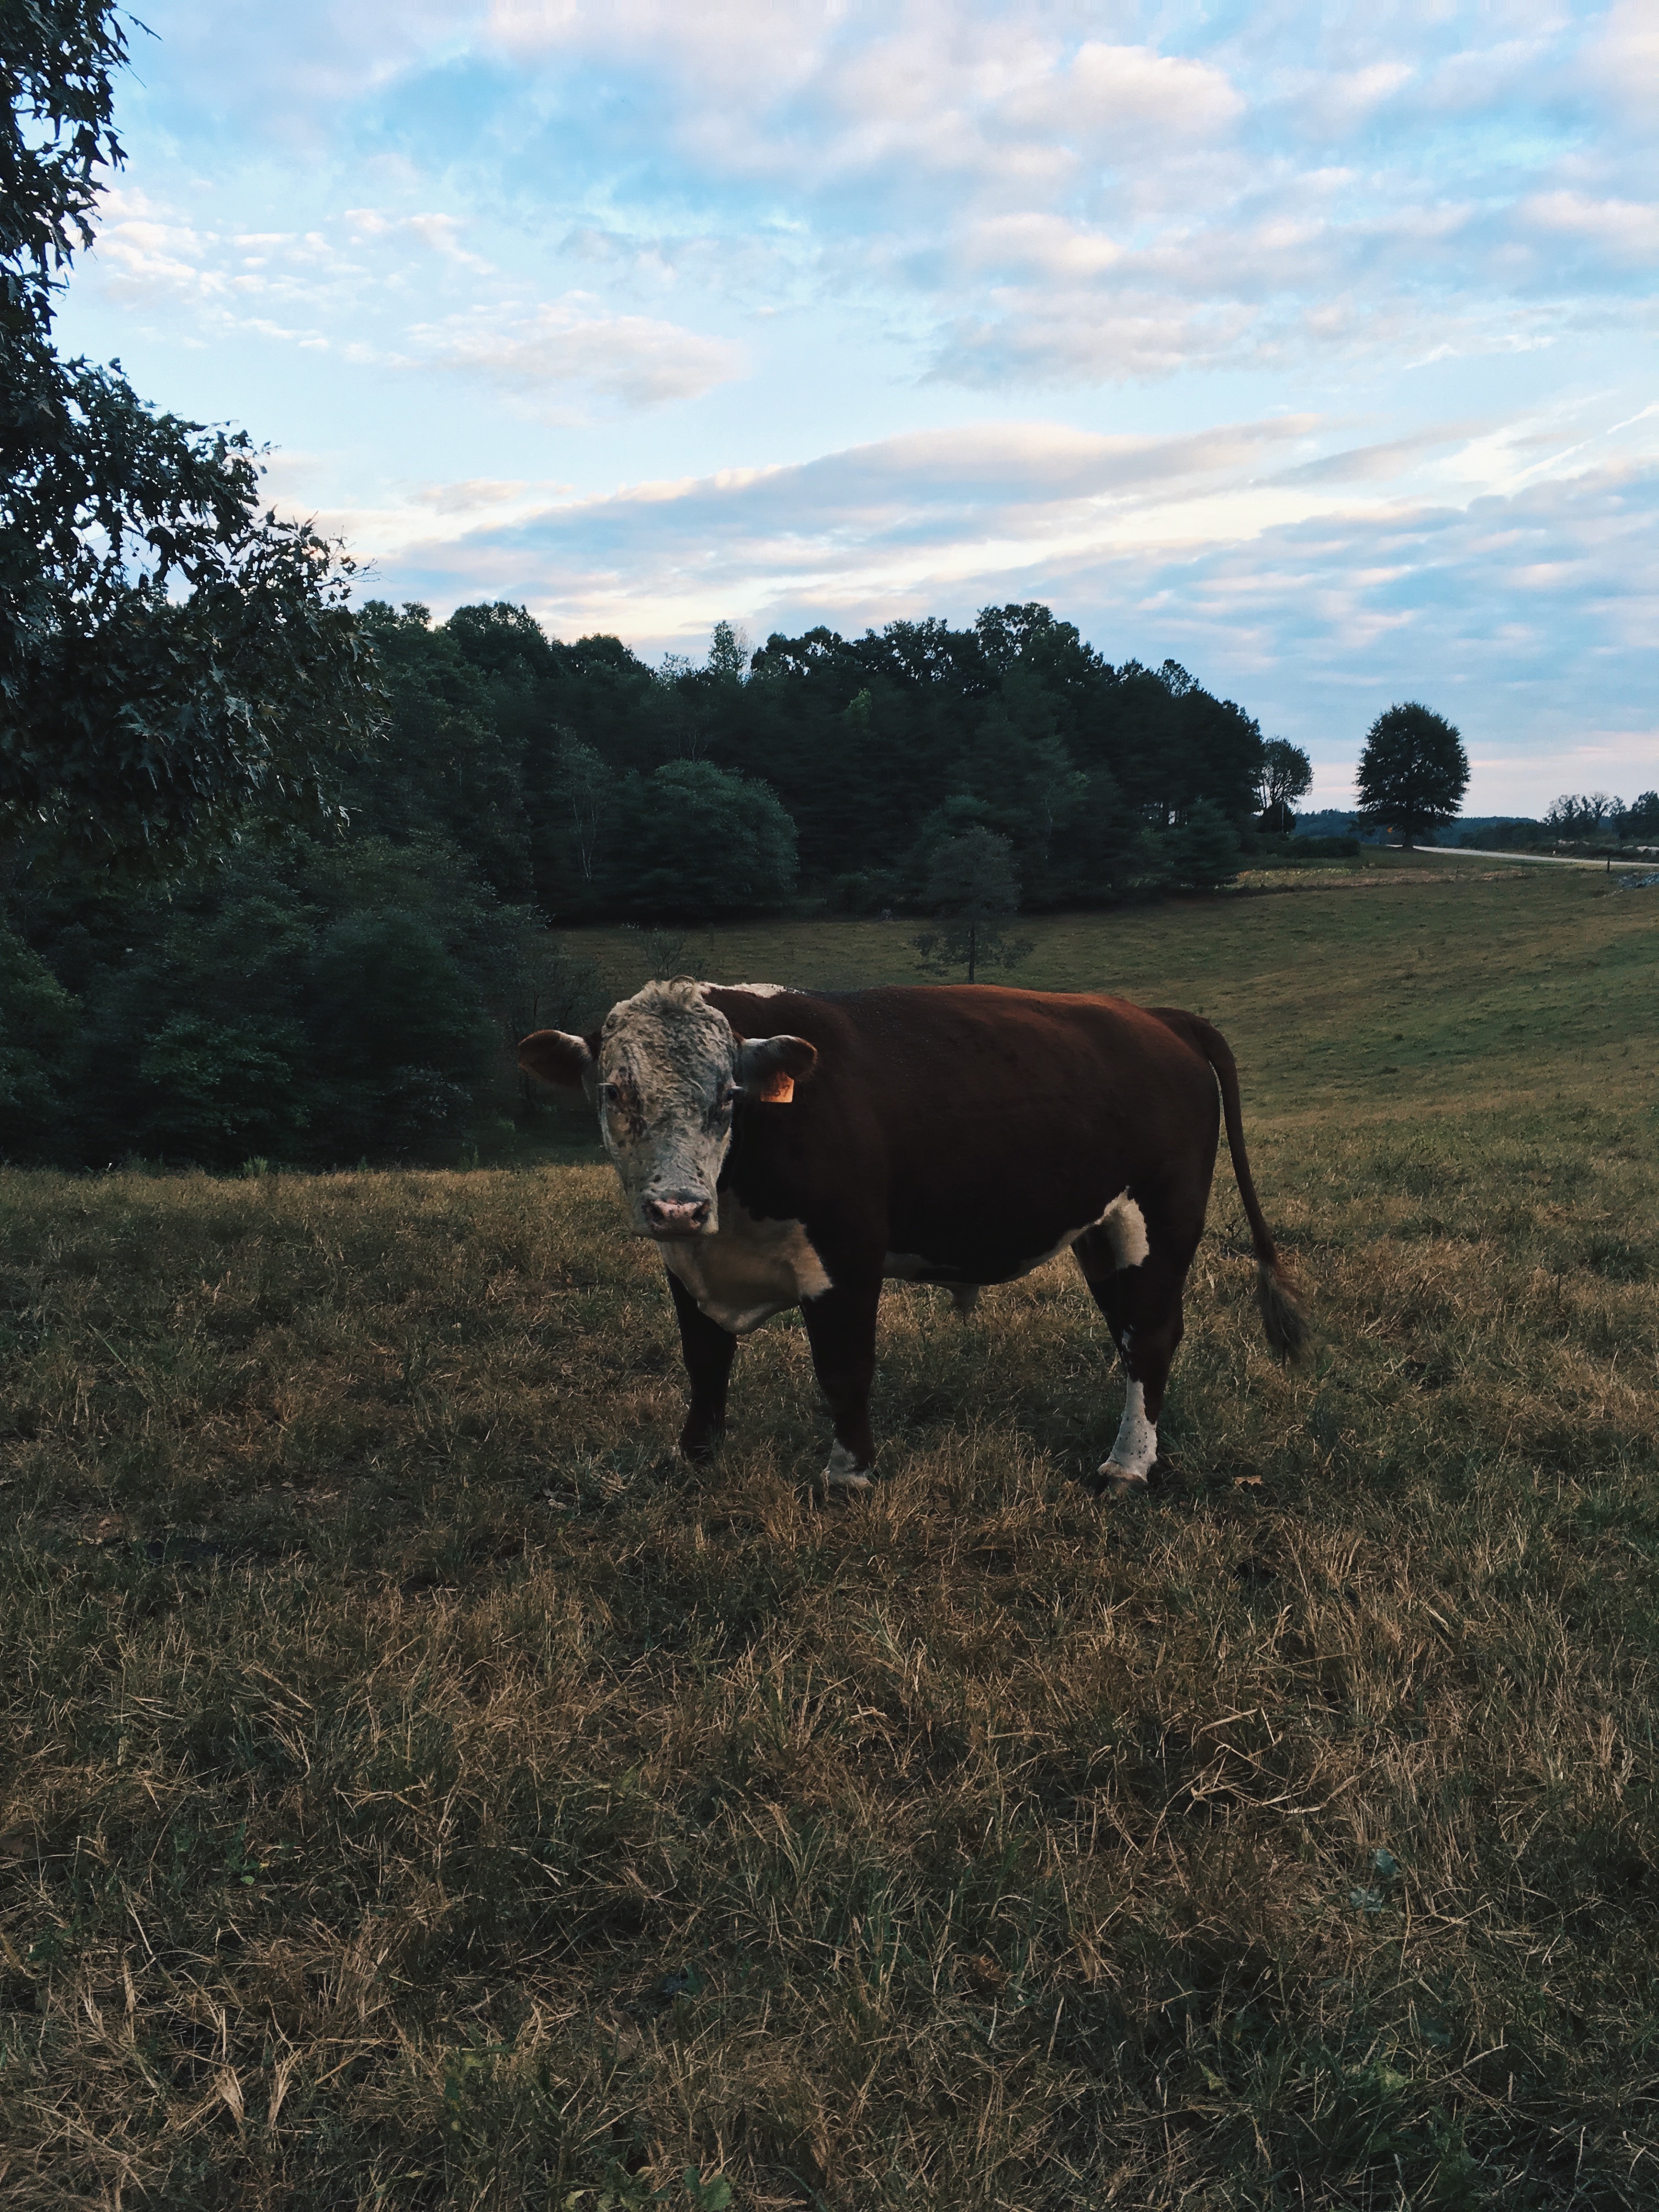
nature, grass, field, farm, meadow, prairie, wildlife, pasture, grazing, agriculture, grassland, habitat, rural area, dairy cow, natural environment, cattle like mammal